The Carpenters

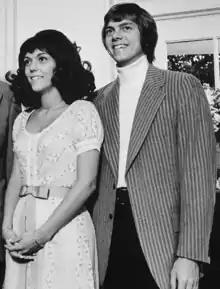
Karen and Richard Carpenter at the White House, August 1, 1972

The duo's fourth gold single, "Rainy Days and Mondays", became Williams' and Nichols' second major single with the Carpenters. The demo was written by Williams about his mother, which led to the line, "Talking to myself and feeling old". Richard rearranged the song to include a saxophone solo, played by Bob Messenger. The single peaked at No. 2 on the "Billboard" Hot 100.